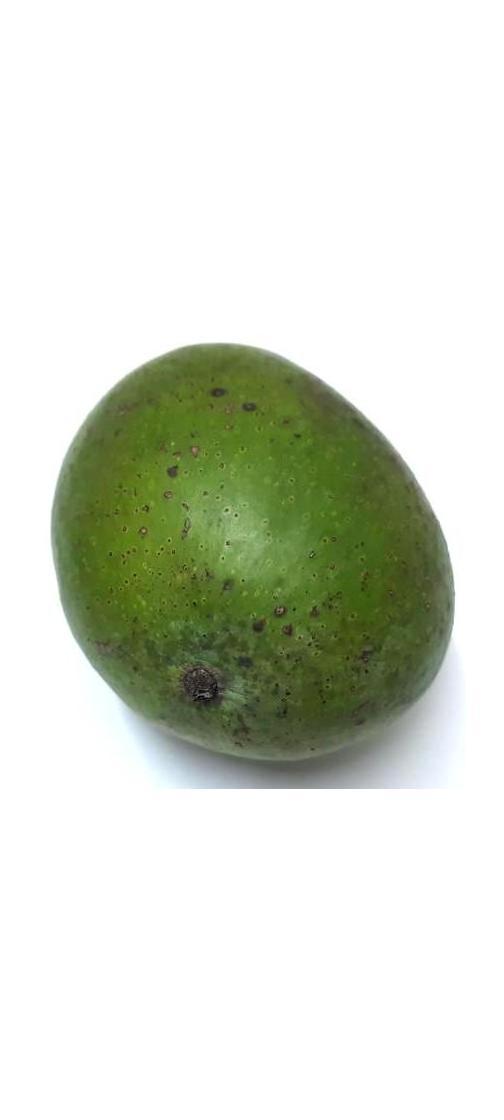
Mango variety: Ashshina Zhinuk